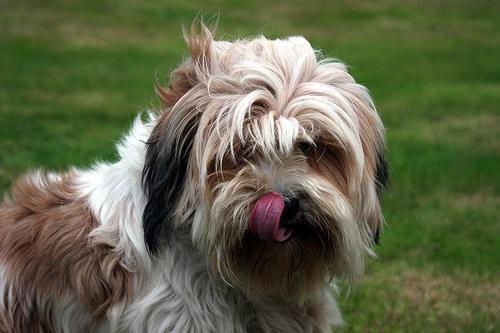
Tibetan_terrier